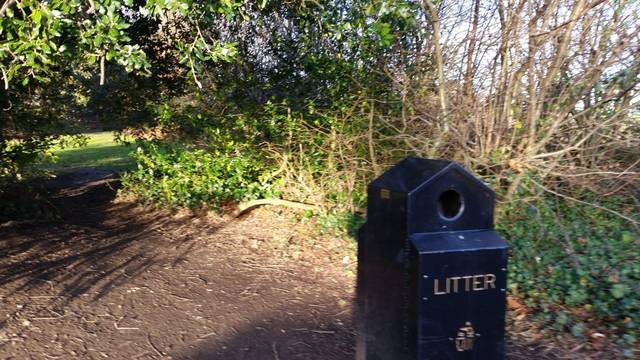
Region: Ireland
Coordinates: 53.399, -6.246